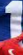
Number: 1